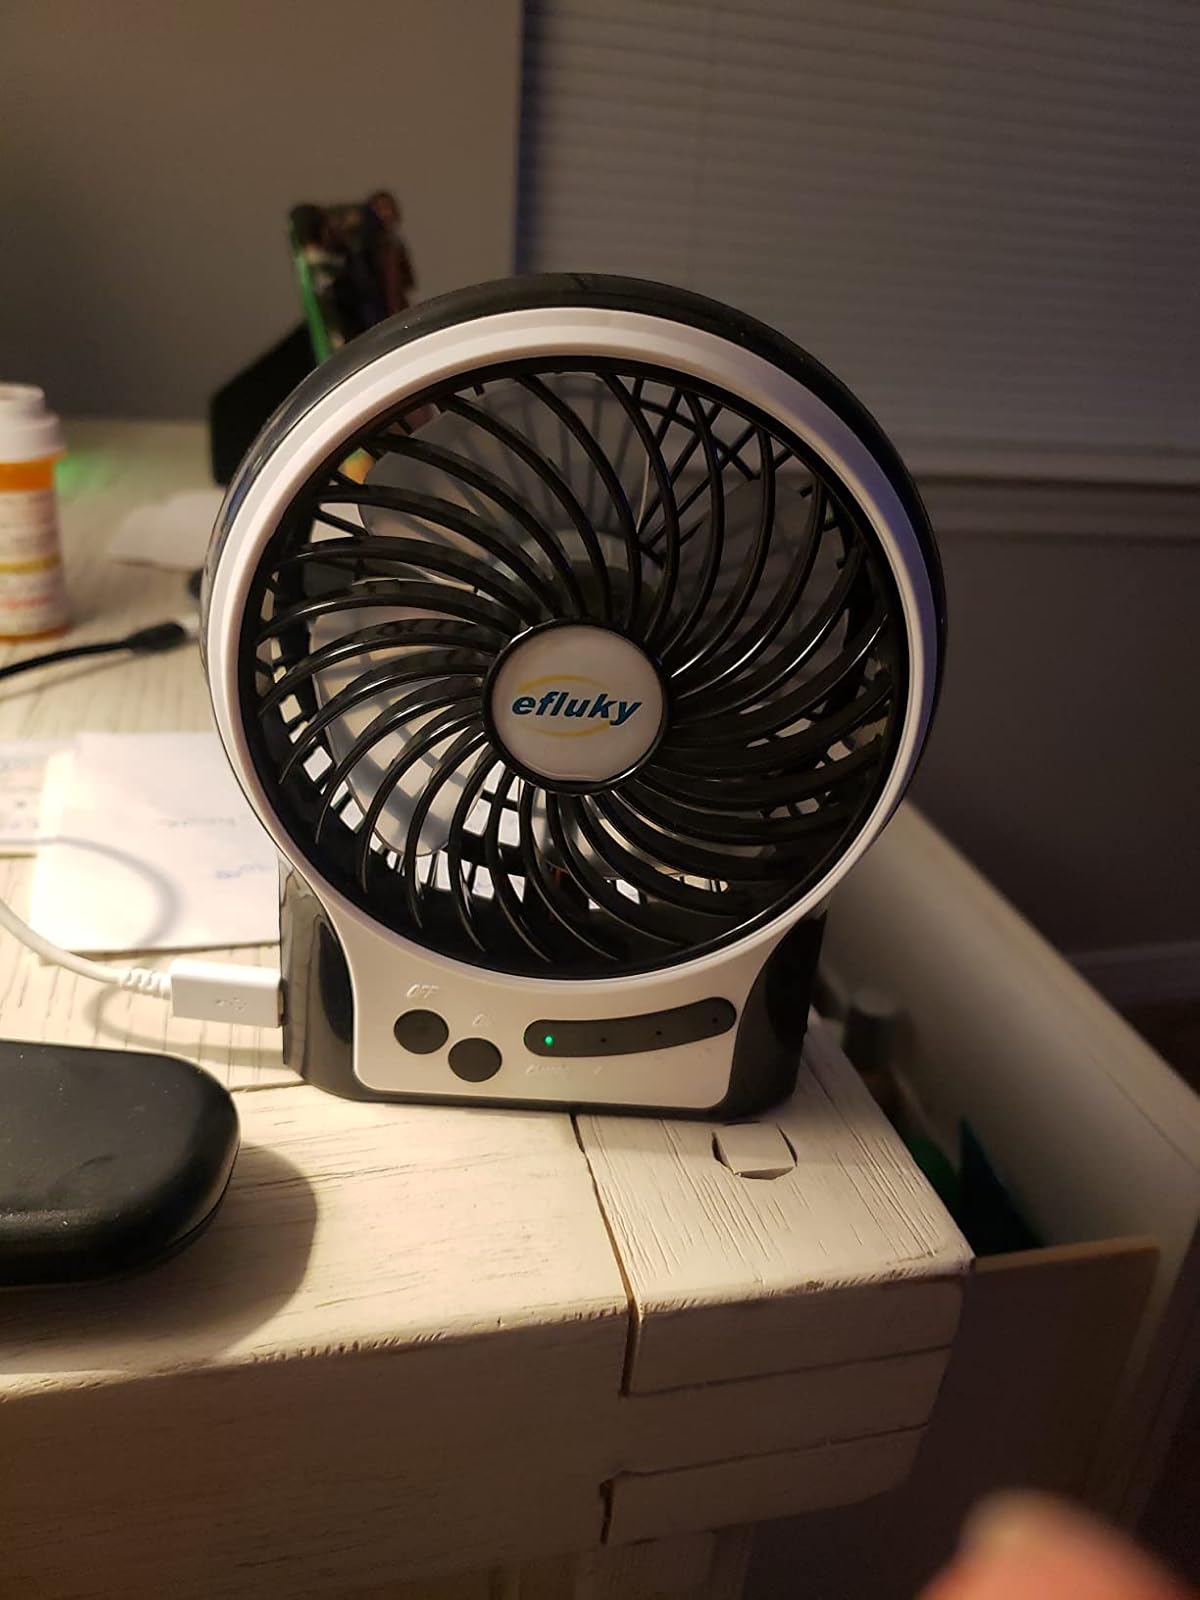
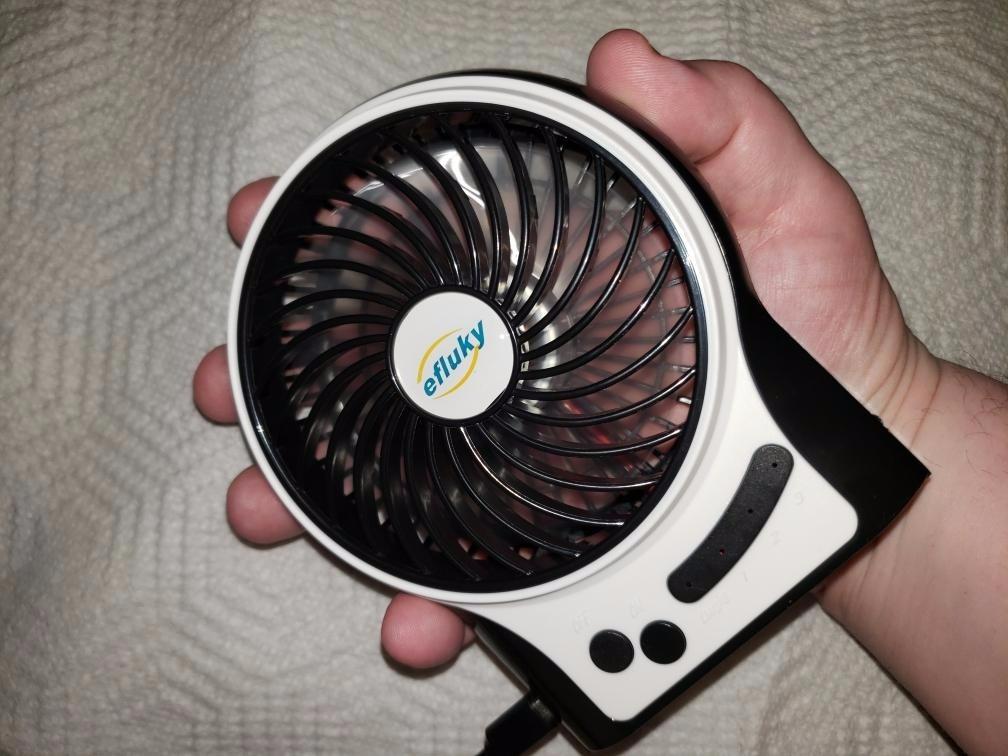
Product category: fan
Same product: yes